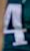
Number: 4